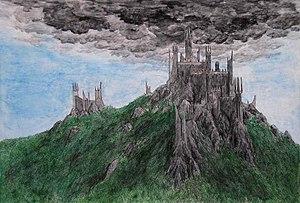
Dol Guldur, forteresse de Sauron dans la Forêt Noire.
La Forêt Noire est une forêt de la Terre du Milieu dans le légendaire de l'écrivain britannique J. R. R. Tolkien, apparaissant notamment dans Le Hobbit.
Dans l'œuvre de J. R. R. Tolkien, Dol Guldur est une forteresse de Sauron, érigée vers l'an 1050 du Troisième Âge au sud-ouest de la Forêt Noire. Son nom signifie « Colline de la Sorcellerie » en sindarin.